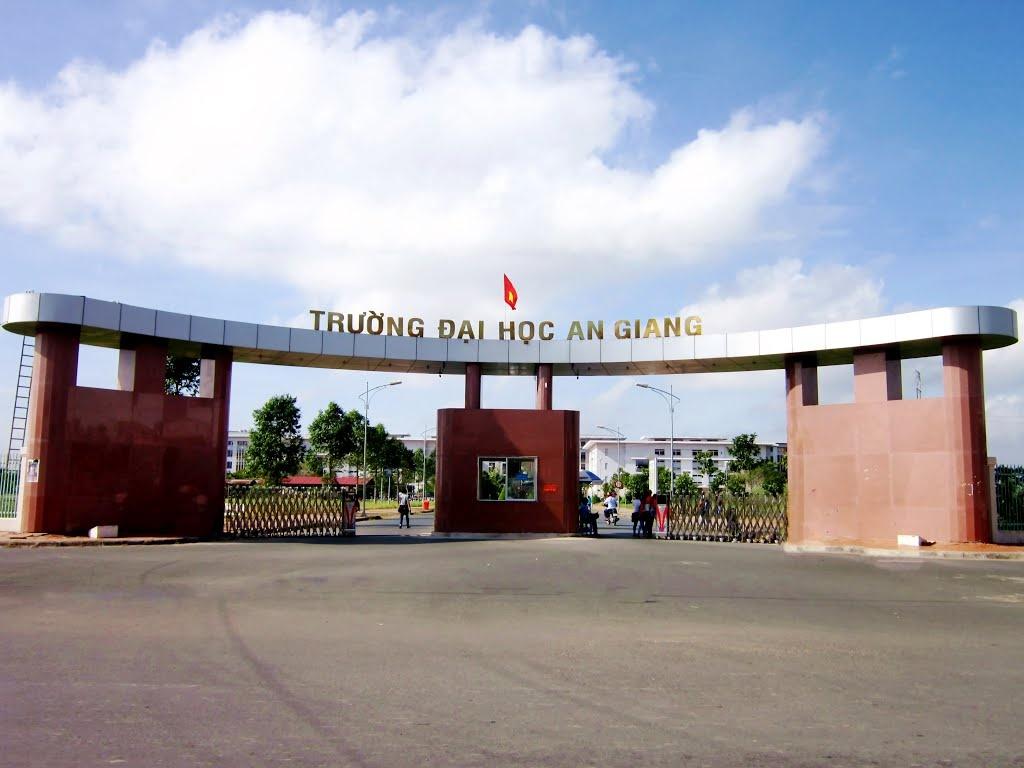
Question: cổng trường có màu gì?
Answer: màu đỏ